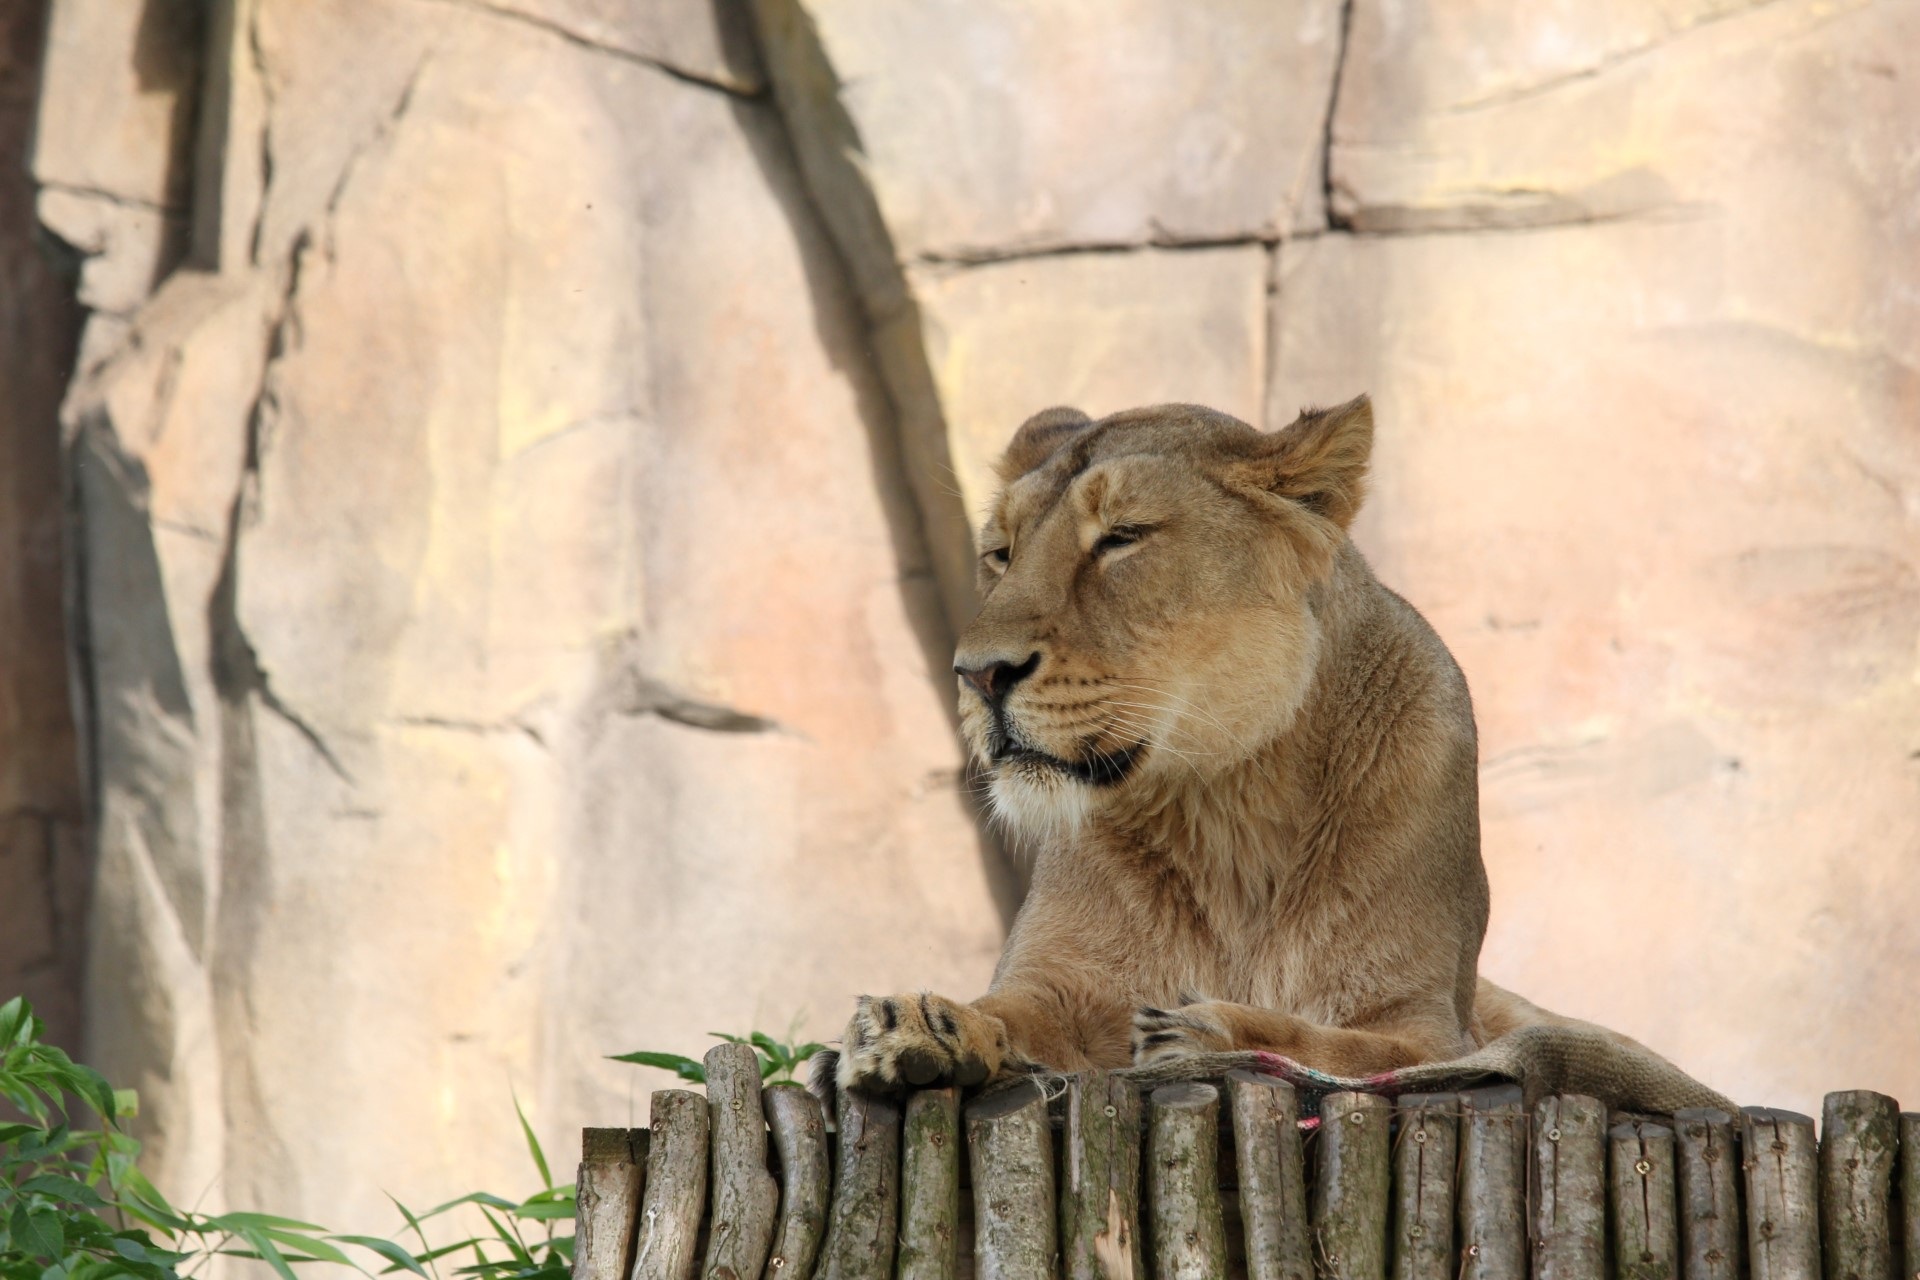
hair, animal, wildlife, zoo, africa, mammal, fauna, lion, london, tiger, paws, muzzle, felines, animal world, leo, big cats, cat like mammal